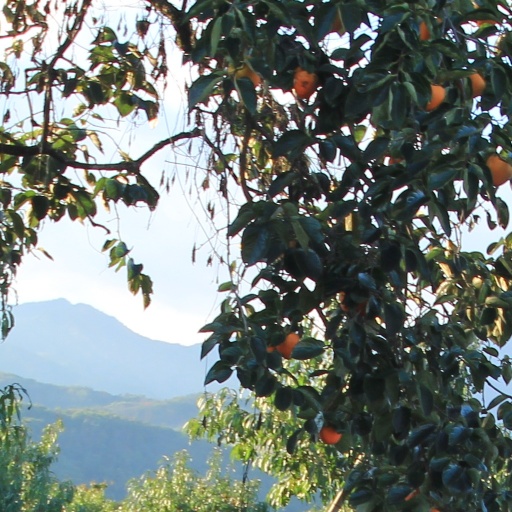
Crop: grape